Capsizing of Halifax fireboat 08-448B

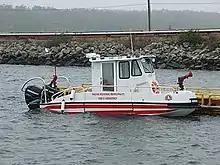
Halifax fireboat 08-448B capsized while undergoing her acceptance exercises on September 17, 2008.

Fireboat 08-448B is a fireboat which was to be stationed in Halifax, Nova Scotia,